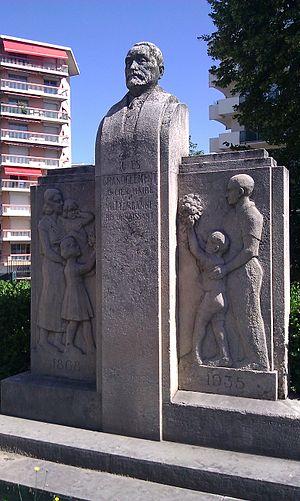
La place Jules-Grandclément, souvent dénommée place Grandclément par ses riverains, est une place publique de la ville de Villeurbanne, en France.
Cet article recense les œuvres d'art dans l'espace public dans la circonscription départementale du Rhône, en France.
"Jules Grandclément, né le 14 novembre 1868 aux Bouchoux et mort le 15 mars 1935, est un médecin populaire français qui fut surnommé le ""médecin des pauvres"".